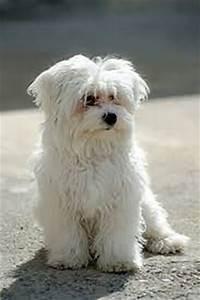
dog